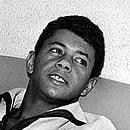
Age: 21